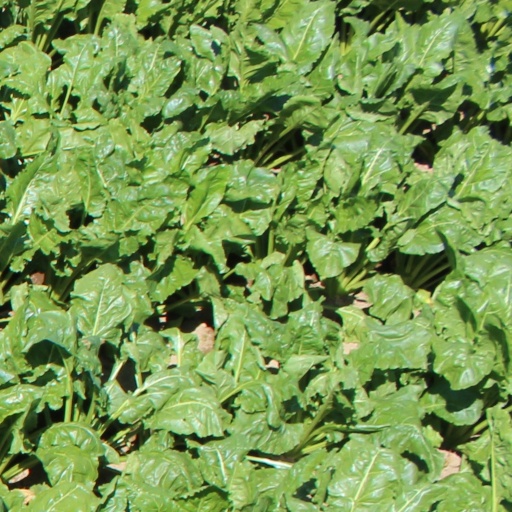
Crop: sugar beet